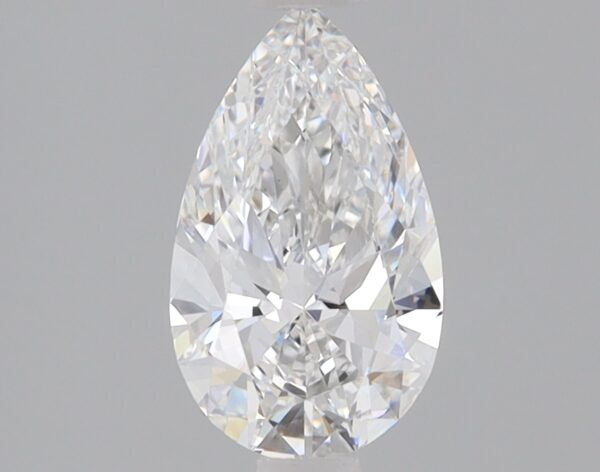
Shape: pear
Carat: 0.82
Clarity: VS1
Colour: E
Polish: EX
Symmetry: EX
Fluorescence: NONE
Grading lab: IGI
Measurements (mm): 8.72 x 5.19 x 3.13